Radha

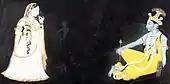
Radha meeting Krishna on a stormy night

Radha and Krishna have inspired many forms of performance arts and literary works. Over the centuries, their love has been portrayed in thousands of exquisite paintings which depicts the lover in separation and union, longing and abandonment.